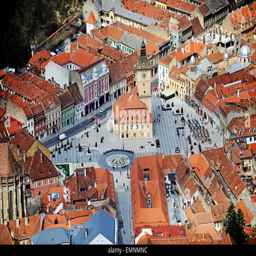
aerial view with the old town of medieval city